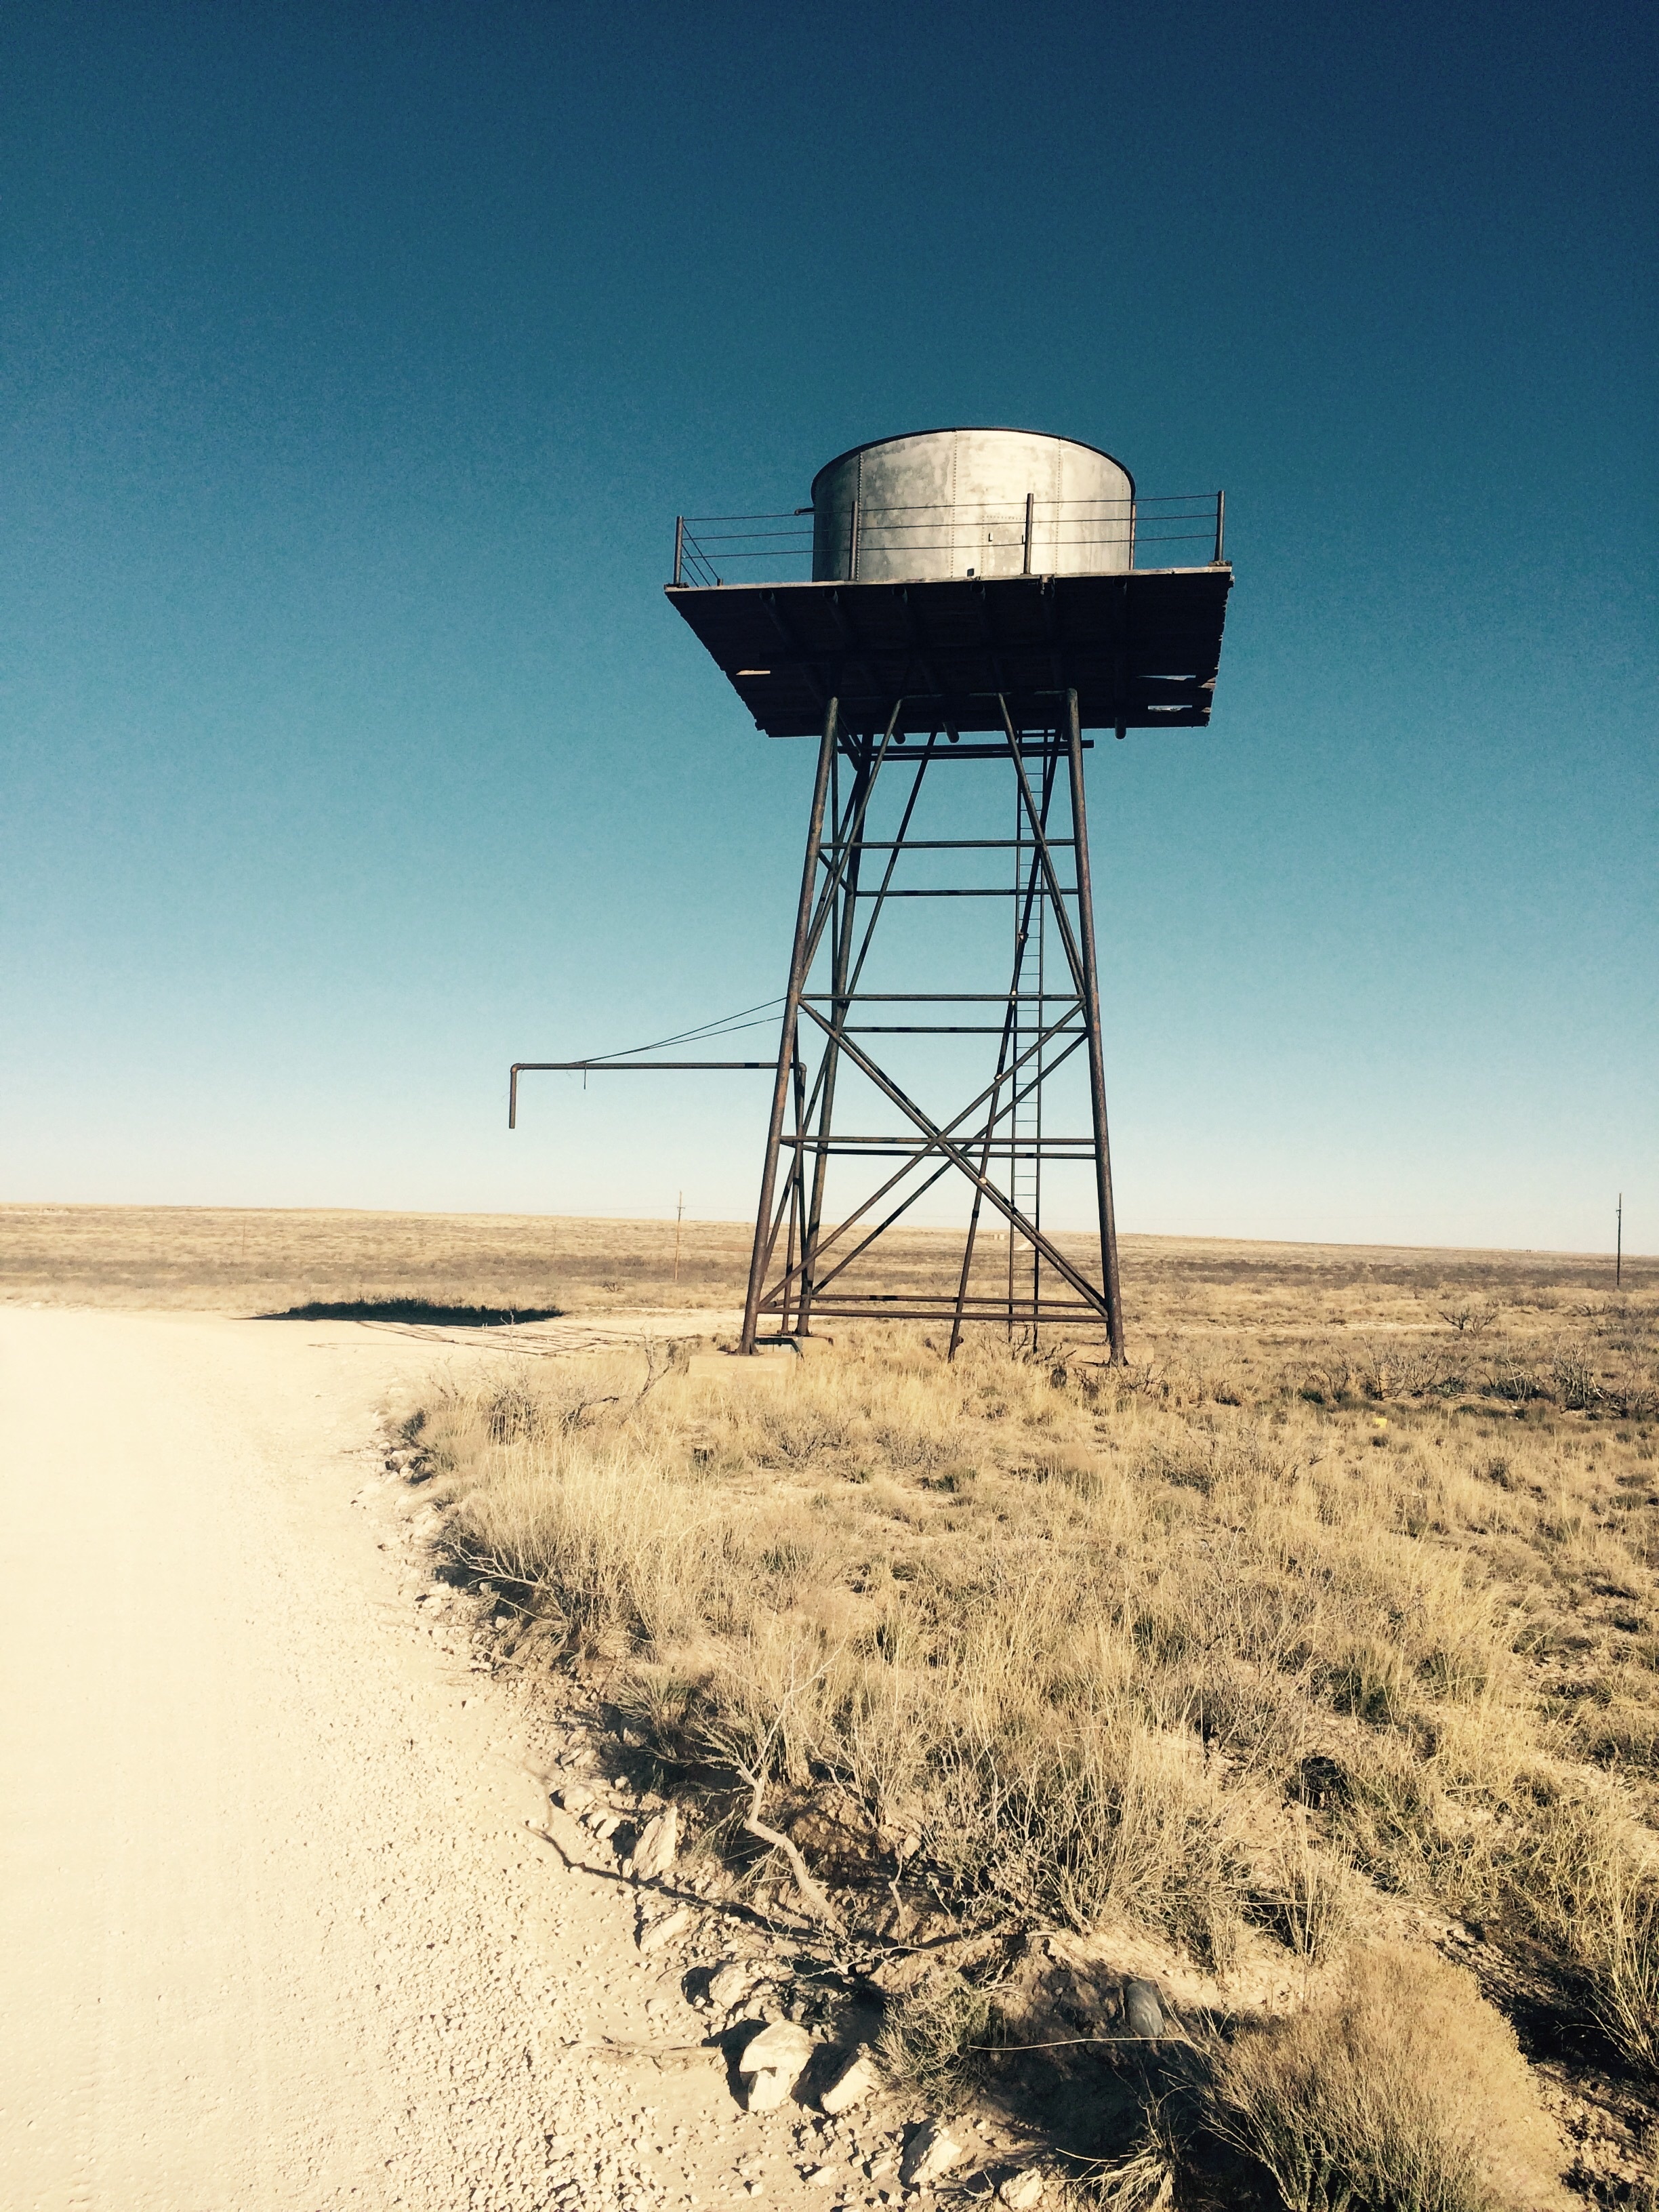
landscape, sea, coast, water, sand, antique, wind, tower, new, mexicotags separated by comma, natural environment